Olympic marmot

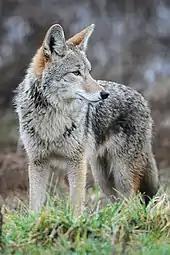
The coyote is the Olympic marmot's main predator.

The Olympic marmot's predators are mostly terrestrial mammals such as coyotes, cougars, and bobcats; however, it is also preyed on by avian raptors such as golden eagles. Black bears probably rarely prey on marmots, as evidenced by the fact that their presence close to colonies generally does not generate alarm calls unless the bear advances to within of the colony. The coyote is the primary predator and studies have shown that marmots make up approximately 20% of coyotes' diet during the summer months. During a study in the Olympic Mountains, 36 coyote droppings were collected and two of them contained marmot hairs.